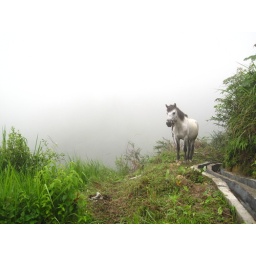
white horse in the mist